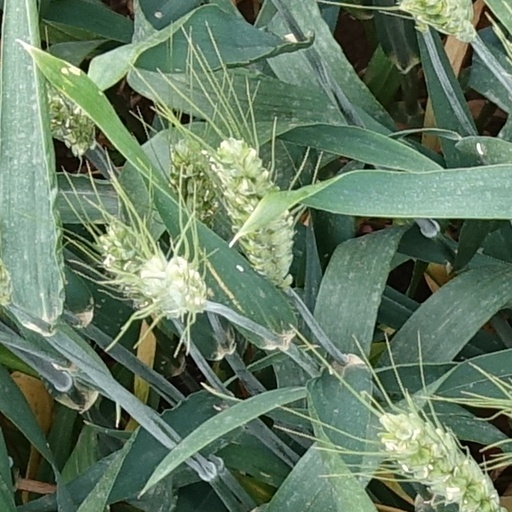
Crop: wheat